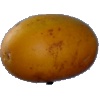
Label: Cucumber Ripe 2